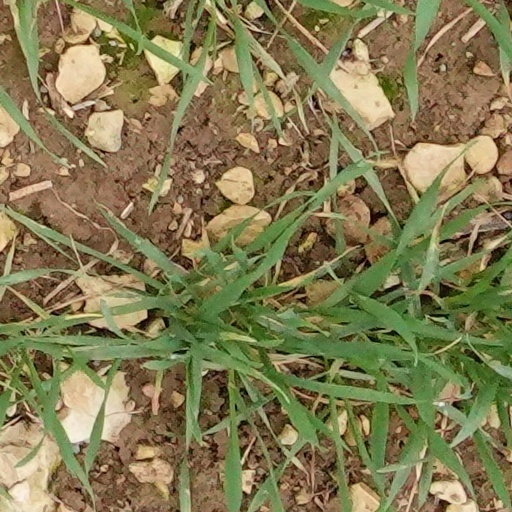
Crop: wheat